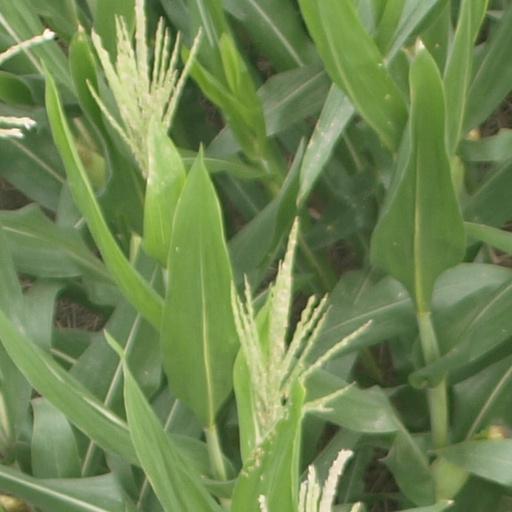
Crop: maize; corn